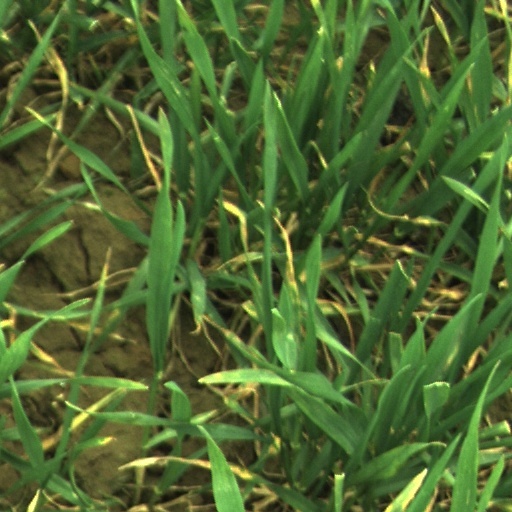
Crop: wheat